La Salle, Vosges

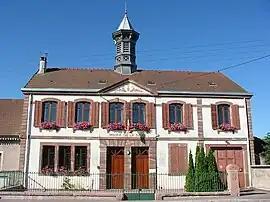
The town hall in La Salle

La Salle is a commune in the Vosges department in Grand Est in northeastern France.